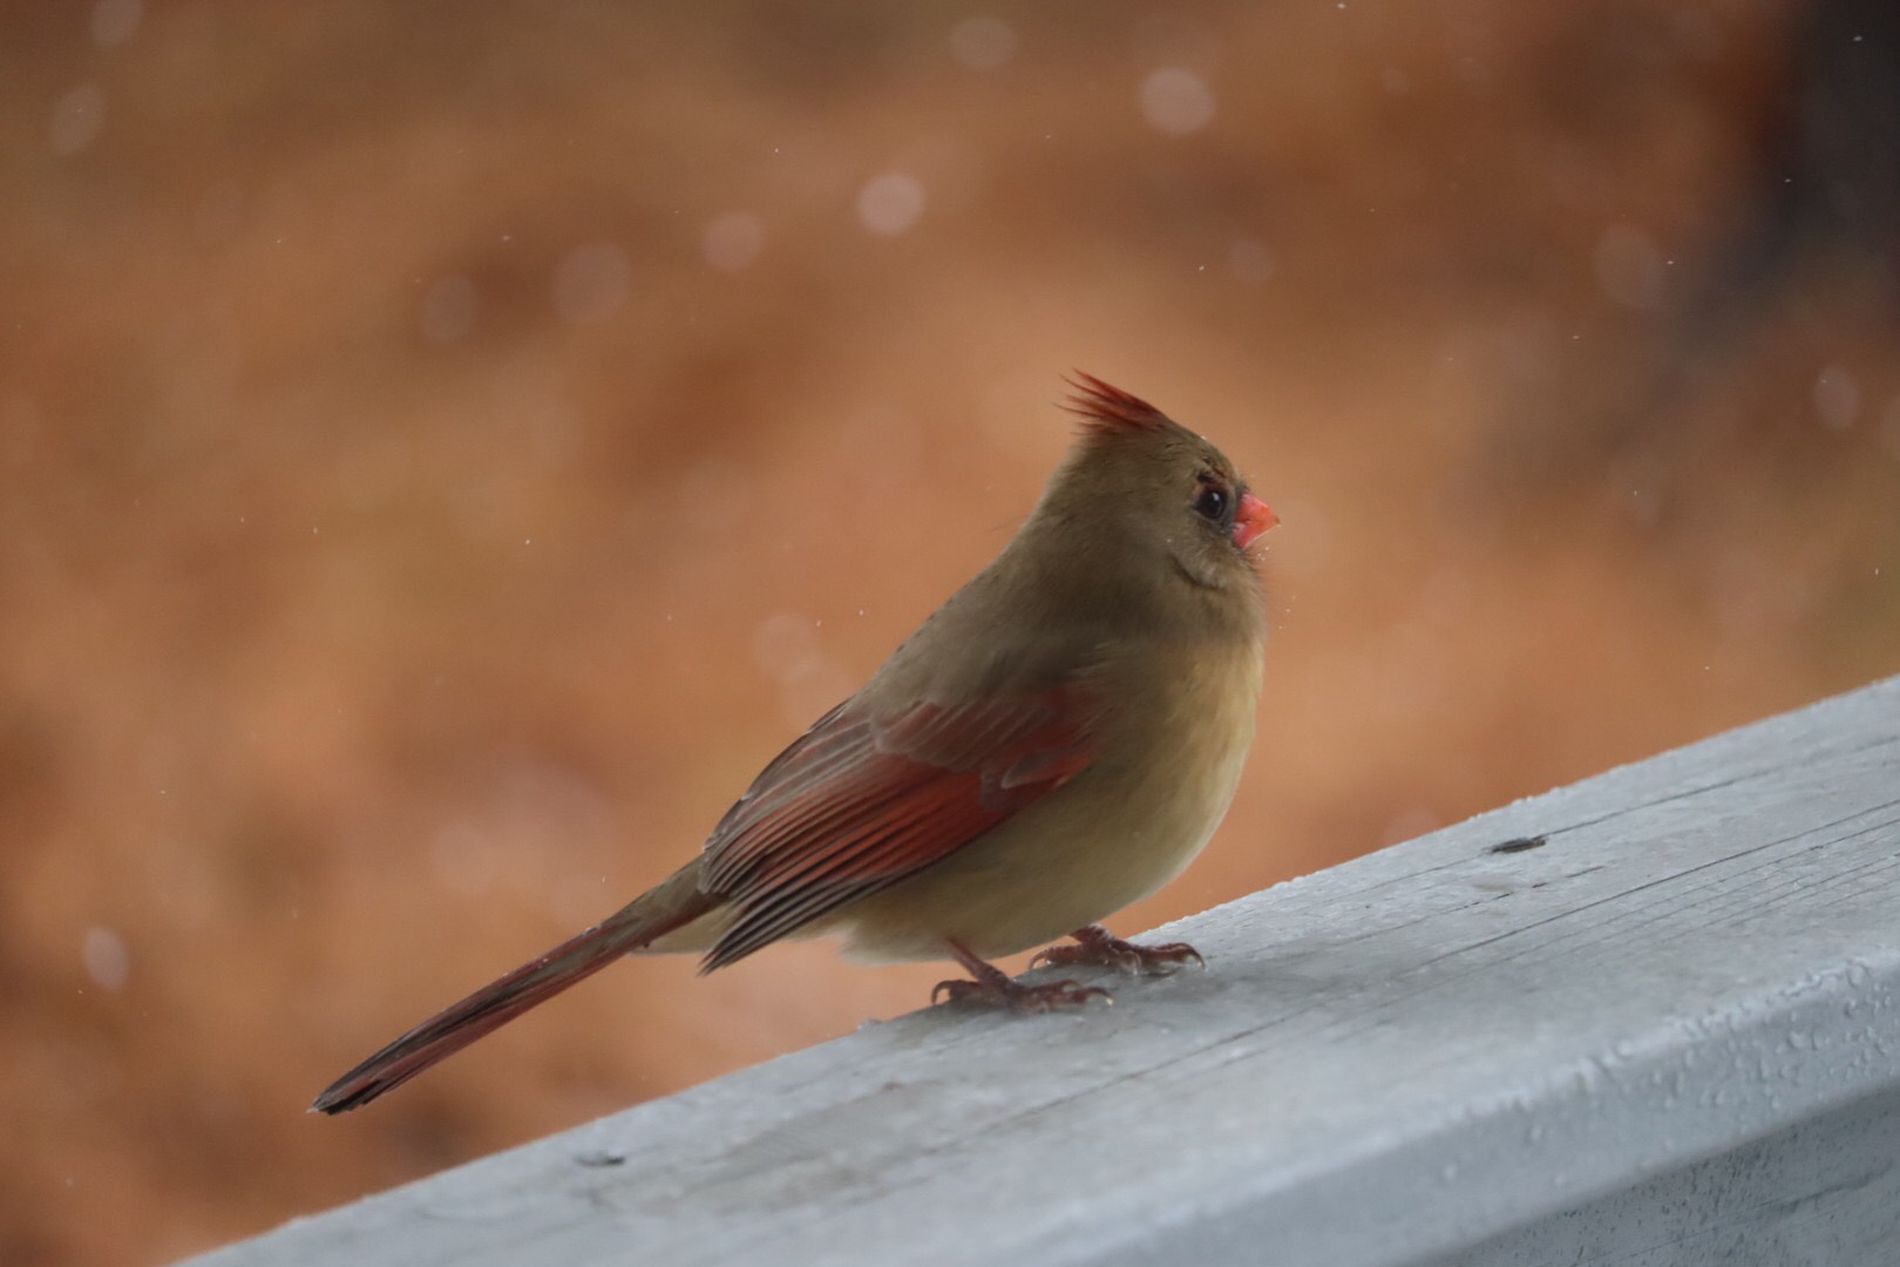
A cardinal on a wooden railing
The photo captures a soft brown cardinal standing with its orange beak on a a grey wooden rail. The background is blurred.
An eye level shot captures a cardinal standing on a wooden rail with its orange beak and small eyes looking to the side. The bird's feather is soft brown in color, with a red tinge, giving a calm atmosphere to the photo.
Labels: Animal, Bird, Cardinal, Beak, Finch, Wooden railing, Backgound
Camera: Canon Canon EOS Rebel SL3
Lens: EF-S55-250mm f/4-5.6 IS STM
Aperture: F5.6
Exposure: 1/800 sec
ISO: 2500
Focal length: 214